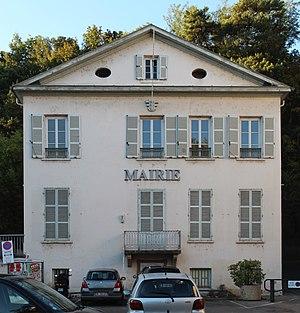
Ancienne mairie de Saint-Rambert-l'Île-Barbe, Lyon.
Saint-Rambert-l'Île-Barbe est une ancienne commune française du département du Rhône, annexée à la ville de Lyon par le décret du 1ᵉʳ août 1963. Elle constitue aujourd'hui un quartier du 9ᵉ arrondissement de Lyon.